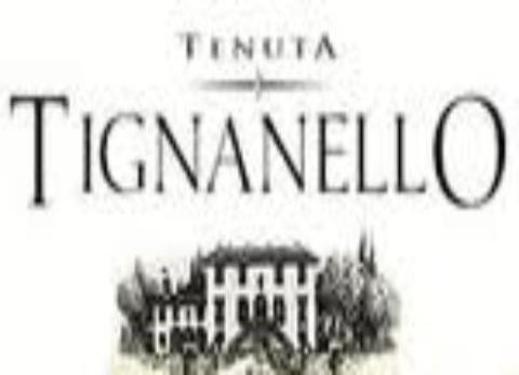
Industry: Food